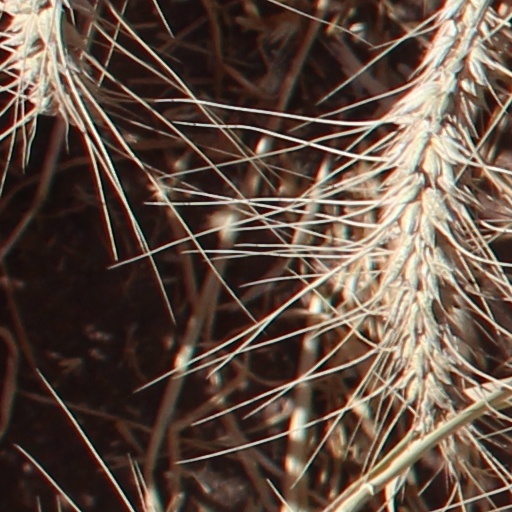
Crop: wheat